Society of the Song dynasty

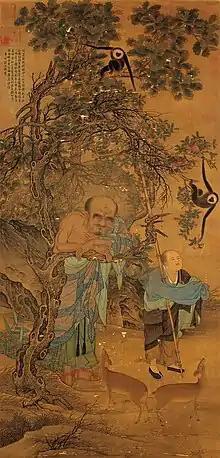
"A Luohan", painted in 1207 by Liu Songnian, Southern Song period

In Song society, governed by the largely unaltered Tang era legal code, the act of primogeniture was not practiced in Chinese inheritance of property, and in fact was illegal. When the head of a family died, his offspring equally divided the property. This law was implemented in the Tang dynasty in order to challenge the powerful aristocratic clans of the northwest, and to prevent the rise of a society domineered by landed nobility. If an official family did not produce another official within a few generations, the future prospects of that family remaining wealthy and influential became uncertain. Thus, the legal issues of familial inheritance had profound effects upon the rest of society.